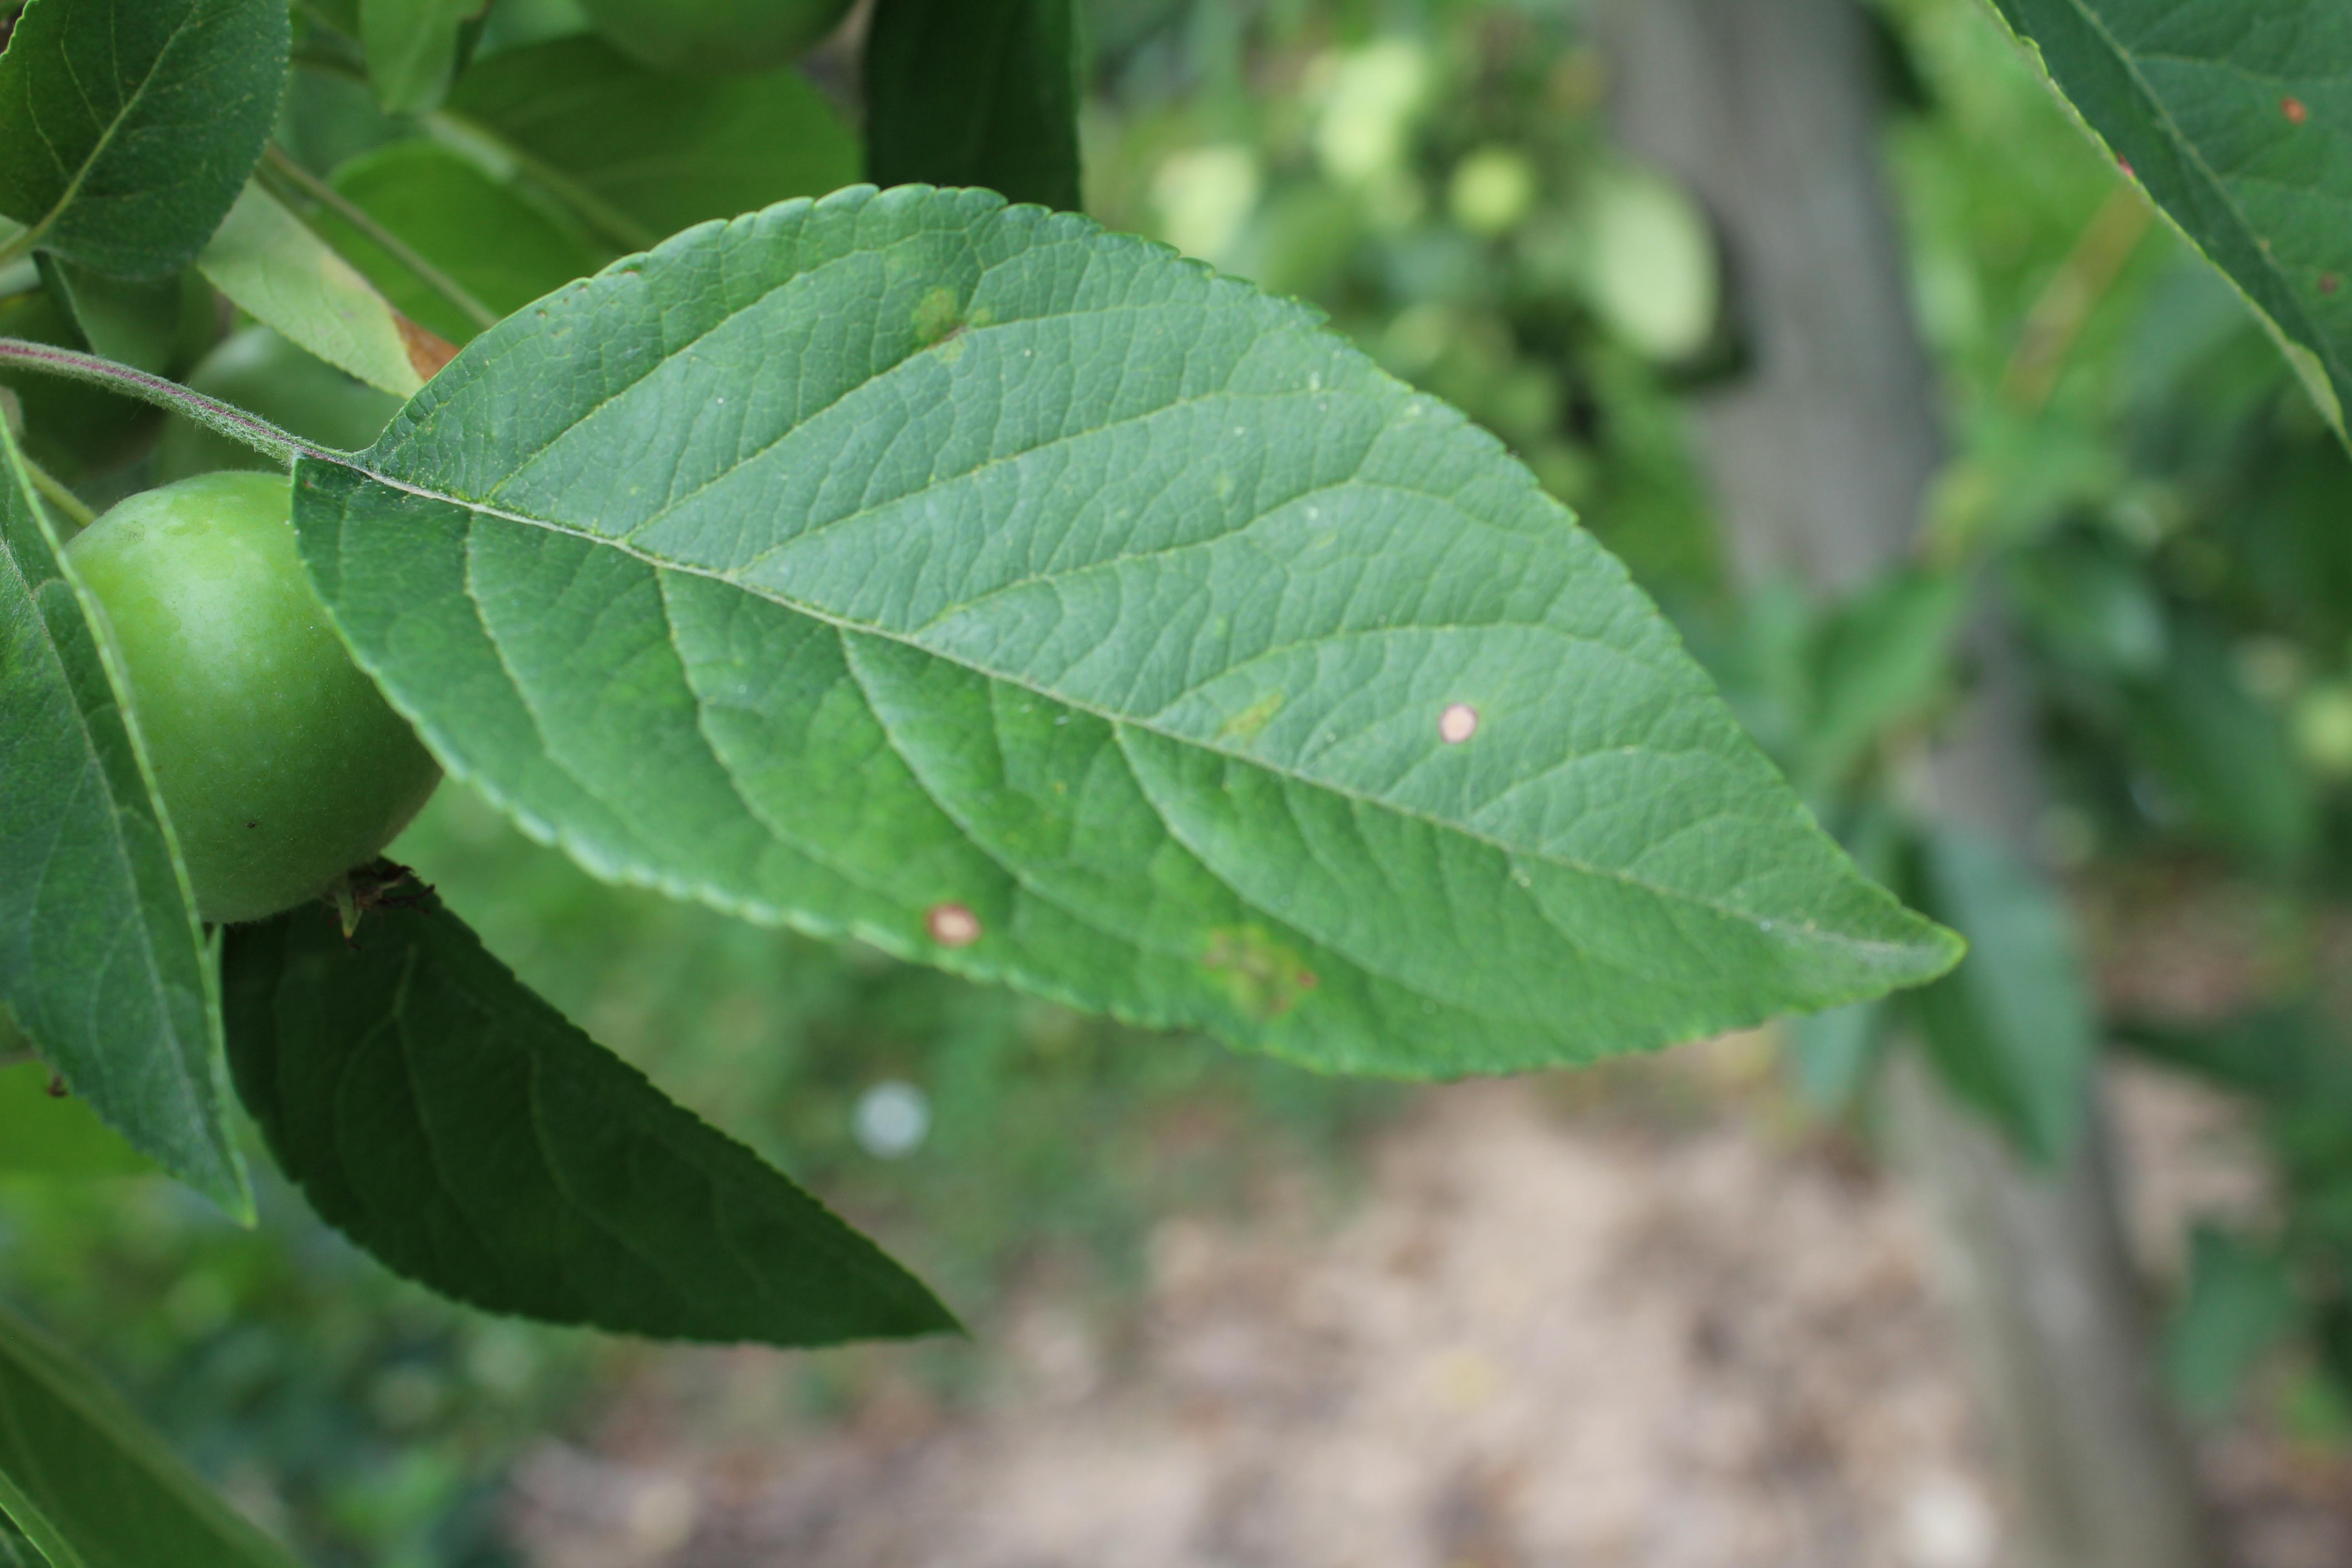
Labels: rust, frog_eye_leaf_spot